Pompeius Planta

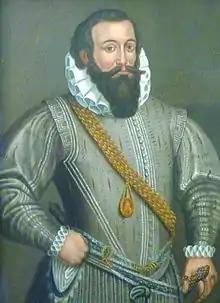
Pompeius Planta (1570–1621)

Pompeius Planta (or Pompejus (von) Planta, 1570–25 February 1621, Rietberg Castle) was a leader of the Spanish-Austrian Party during the so-called "Bündner Wirren". His murder by Jörg Jenatsch marked a key Protestant (and anti-Habsburg) uprising in Graubünden during the Thirty Years War.